Francis Goes to West Point

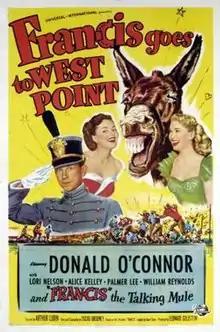
Theatrical release poster

Francis Goes to West Point is a 1952 American black-and-white comedy film from Universal-International, produced by Leonard Goldstein, directed by Arthur Lubin, and starring Donald O'Connor, Lori Nelson, Alice Kelley, and Gregg Palmer. The distinctive voice of Francis is a voice-over by actor Chill Wills.